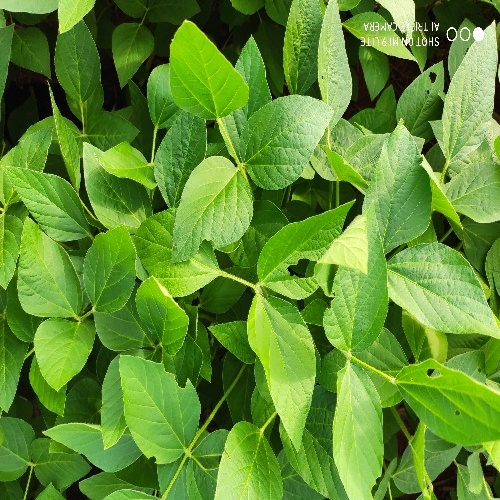
Label: Caterpillar